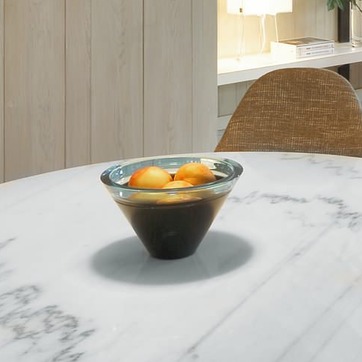
Material: food